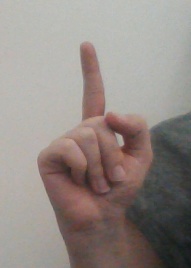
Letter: bb